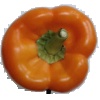
Label: Pepper Orange 1